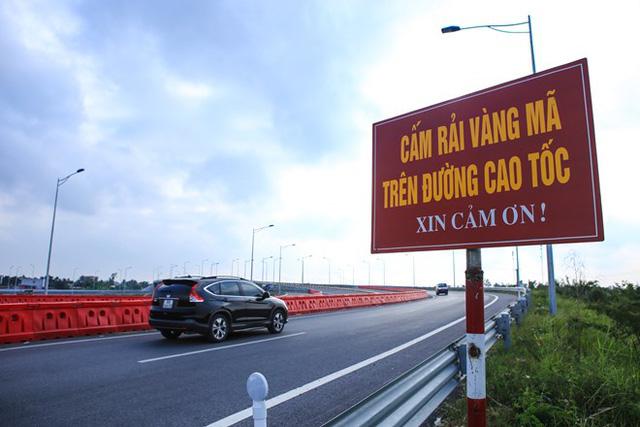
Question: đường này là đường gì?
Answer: đường này là đường cao tốc